W. S. Gwynn Williams

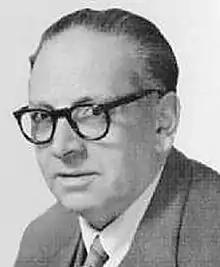

William Sidney Gwynn Williams (April 4, 1896 – 13 November 1978) was a musician and composer, also lecturer, author, editor and broadcaster on the history of British and in particular Welsh music. He was prominent in the foundation of the International Eisteddfod at Llangollen, Wales in 1947 and become its first musical director.